Zdravko Ponoš

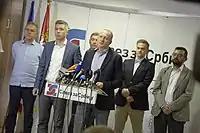
Ponoš with the leaders of the Alliance for Serbia in 2019

After his army and diplomatic careers, Ponoš entered politics in 2017, and participated in Jeremić's campaign team during the 2017 presidential election. Jeremić placed fourth, winning 5.65% of the popular vote. Later that year in October, he participated in the foundation of the People's Party. He was elected as vice-president at the first party conference.